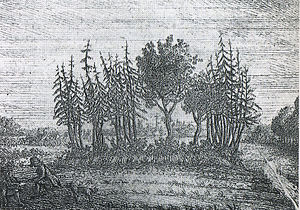
Frisere / Historie / Under tysk overherredømme (925 - 1498)
Frem til 1300-tallet samledes hvert år udsendinge fra de syv frisiske områder ved Upstalsboom ved Aurich i Østfrisland
Frisere er et nordvestgermansk folk. Størstedelen af friserne bor i det nederlandske Frisland og i de tyske områder Øst-Frisland og Nordfrisland, men der er også store grupper af udvandrede etniske frisere i Nordamerika. Omtrent 400.000 mennesker taler i dag frisisk. Nordfrisisk bliver talt af cirka 10.000 mennesker.